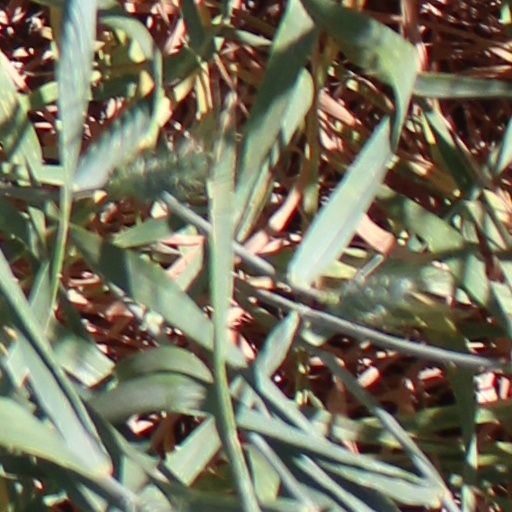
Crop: wheat